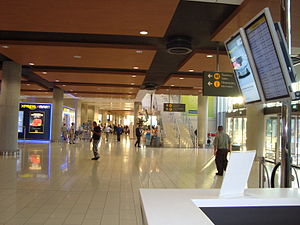
Larnaca Internationale Lufthavn / Galleri
Larnaca Internationale Lufthavn er en international lufthavn i Cypern. Den er beliggende fem kilometer sydvest for centrum af landets tredje største by Larnaca, på øens østkyst. Det er øens største og travleste, foran den anden store internationale lufthavn, Paphos Lufthavn.